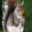
Label: squirrel